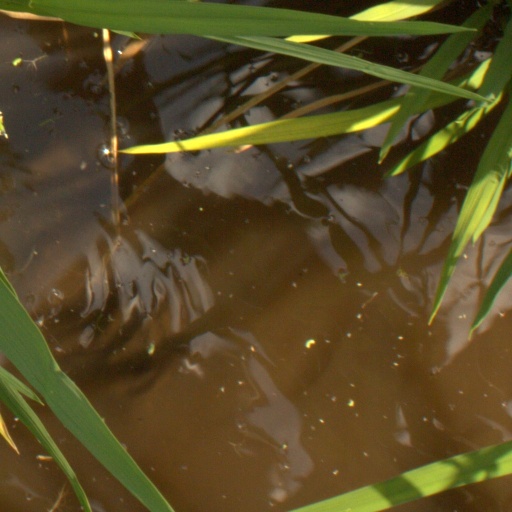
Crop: rice